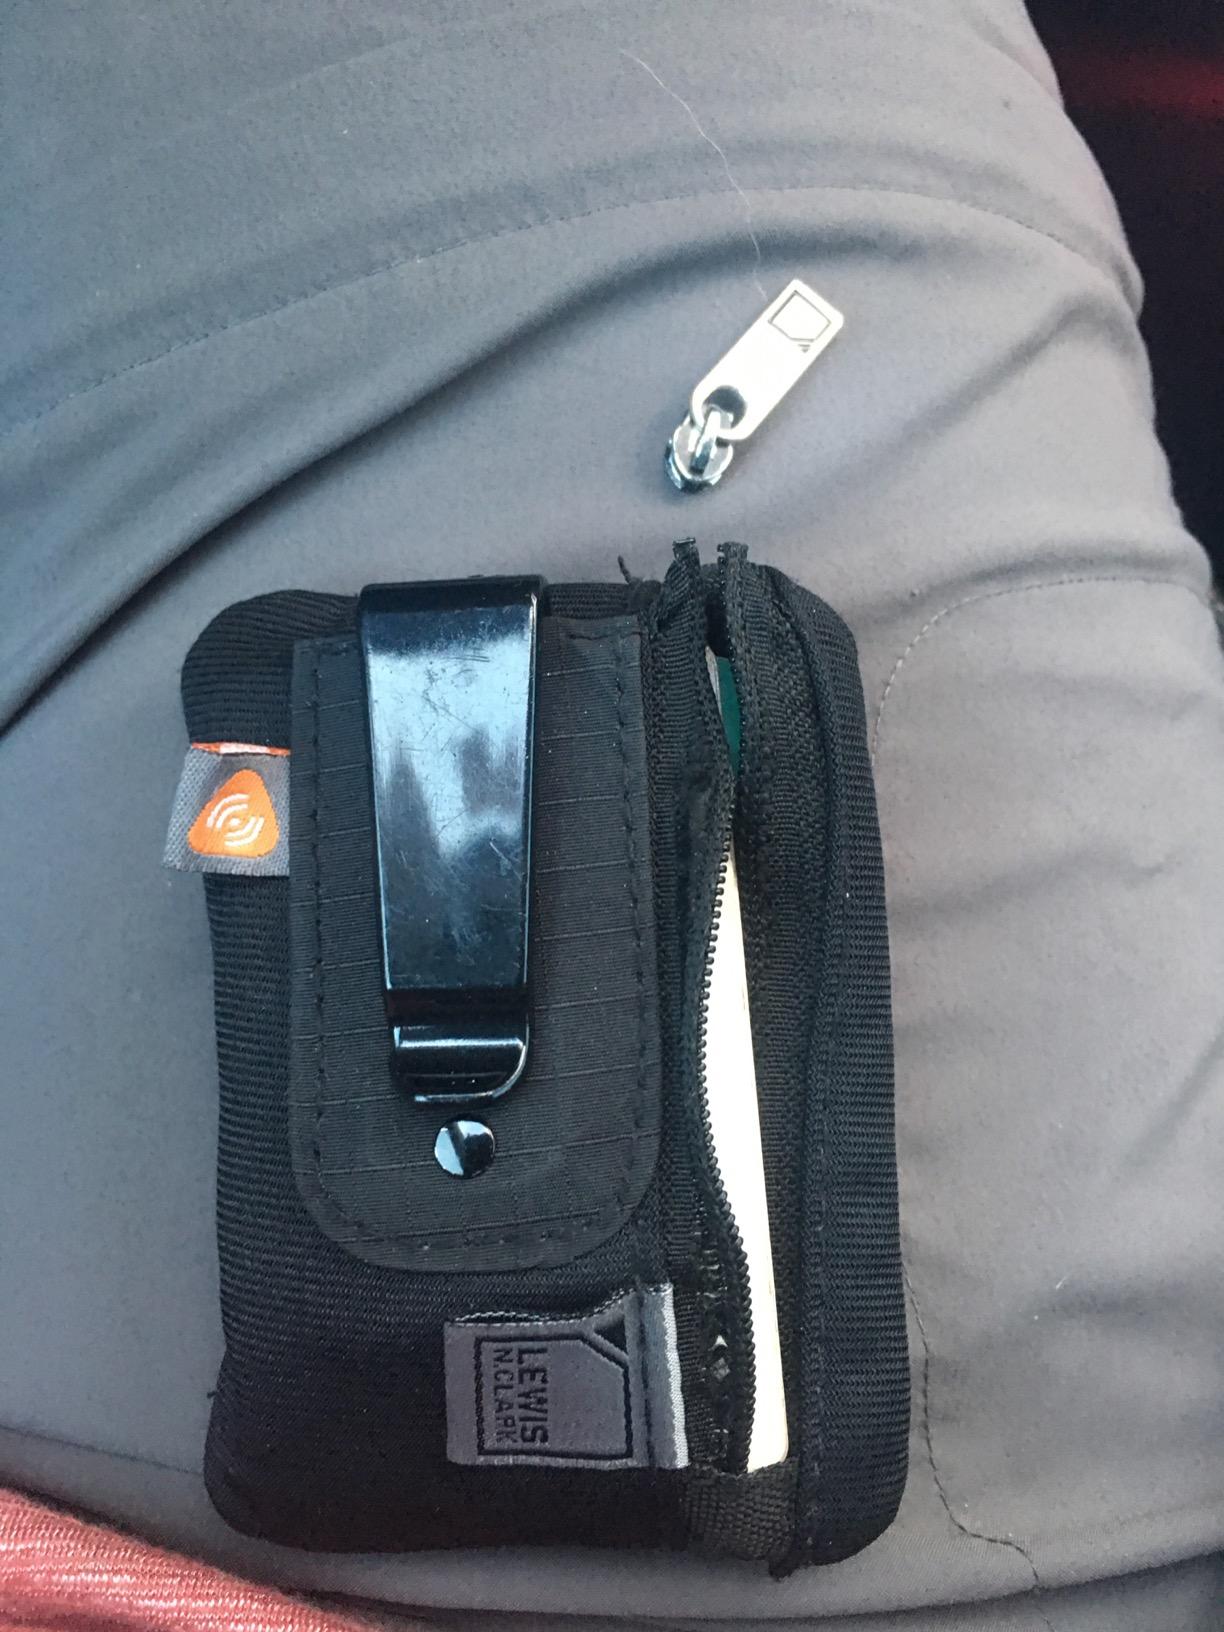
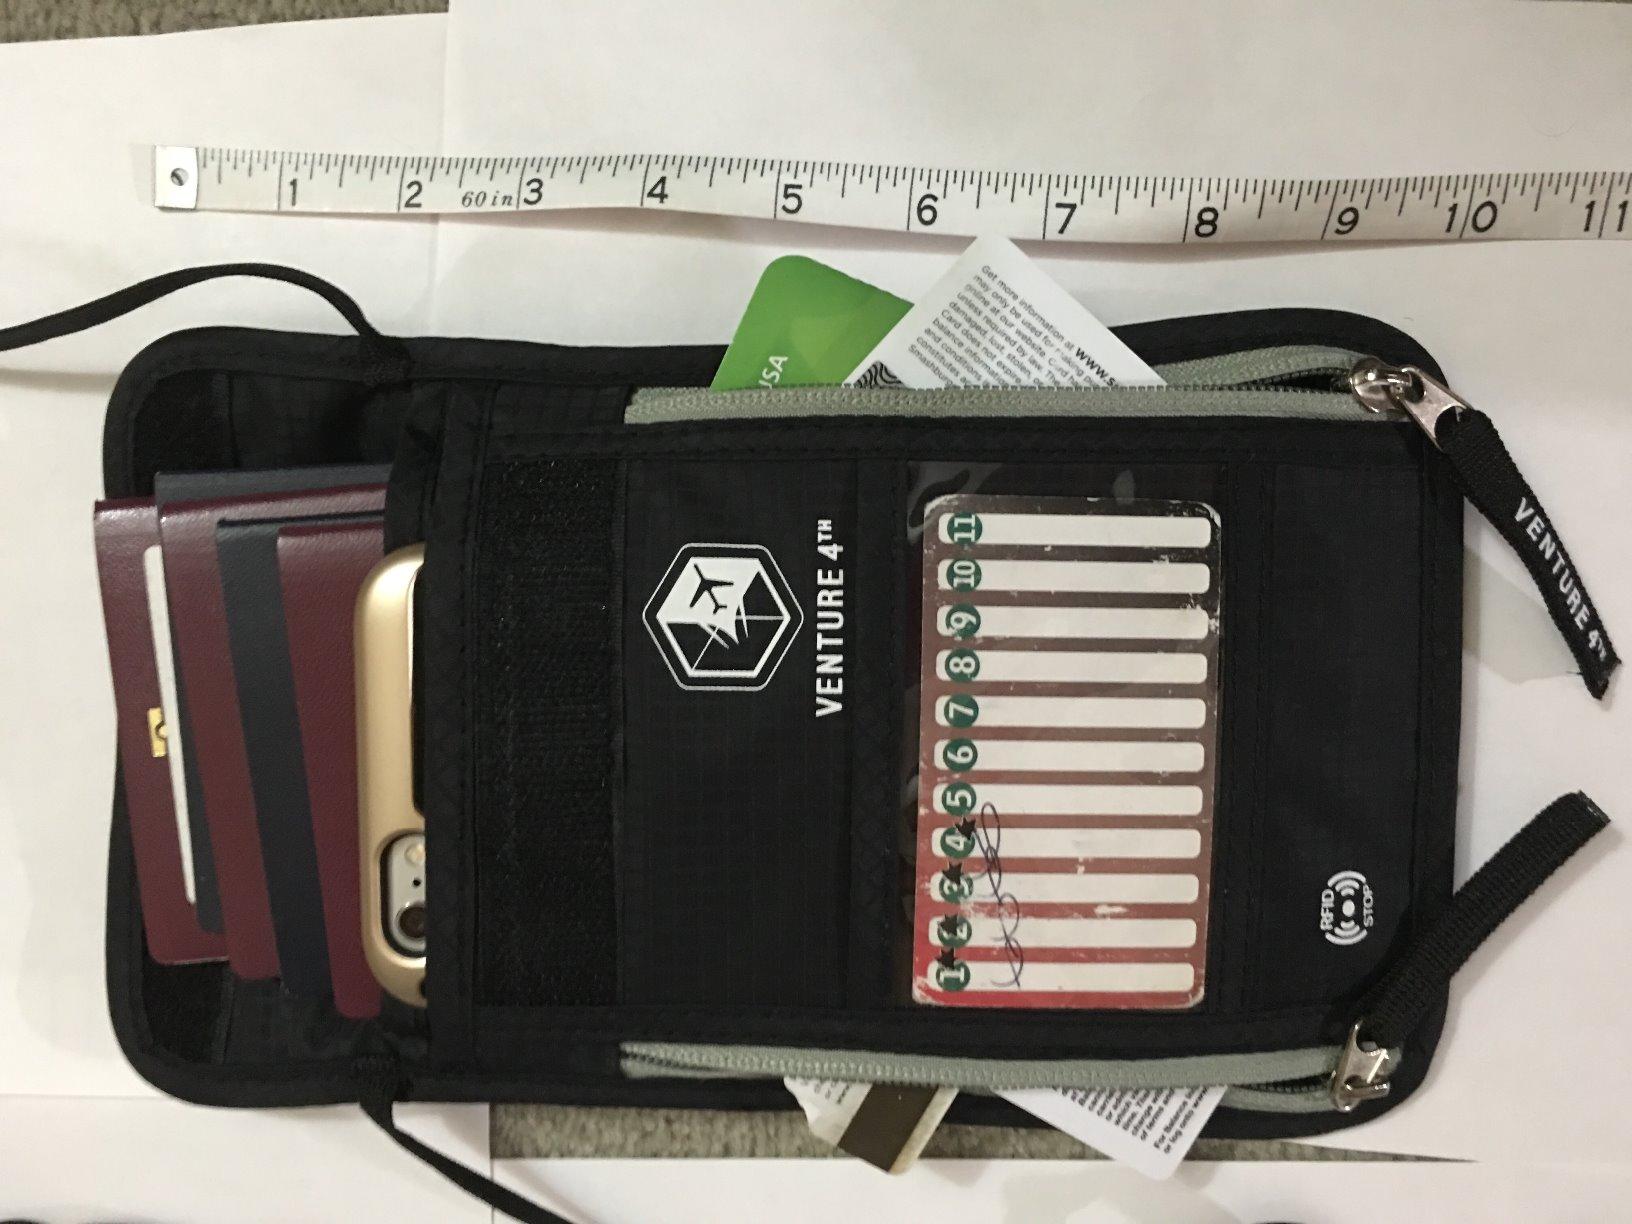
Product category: accessories_wallet
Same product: no